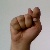
The image shows a hand gesture representing the letter 'T' in Indian Sign Language.